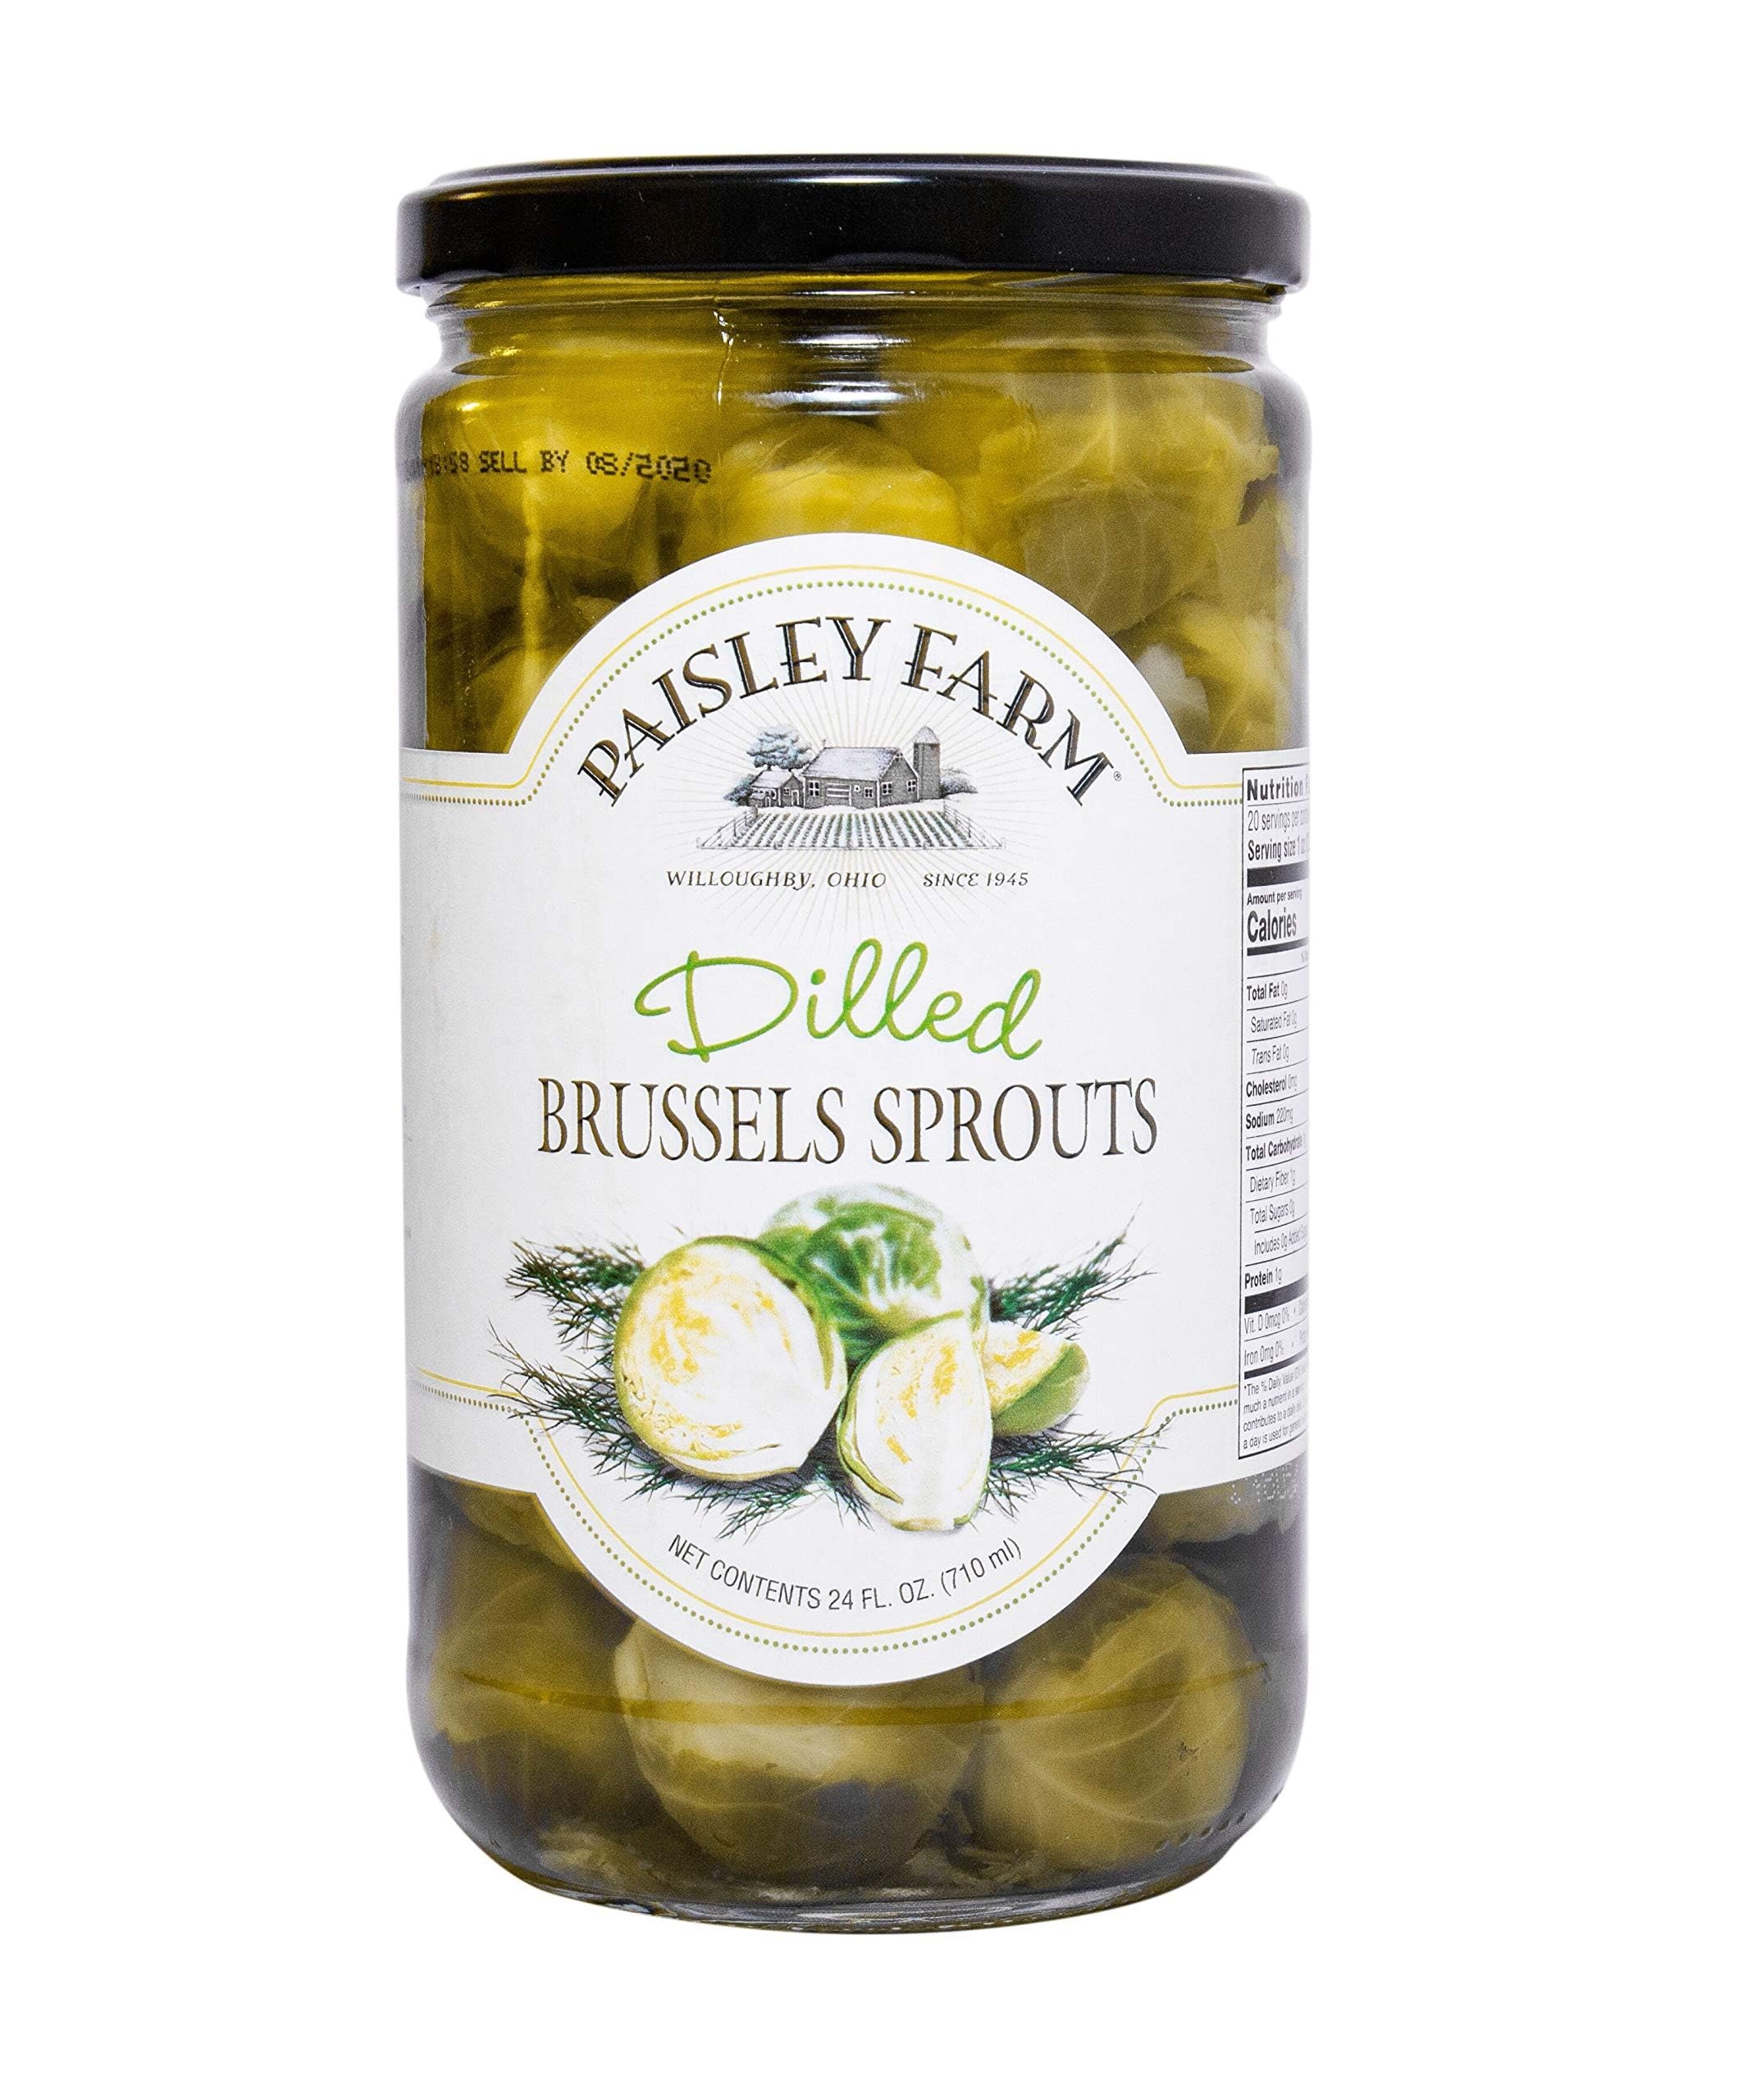
Item Name: Paisley Farm Dilled Brussels Sprouts, 24oz (Pack of 6)
Value: 24.0
Unit: Ounce

Price: 58.36